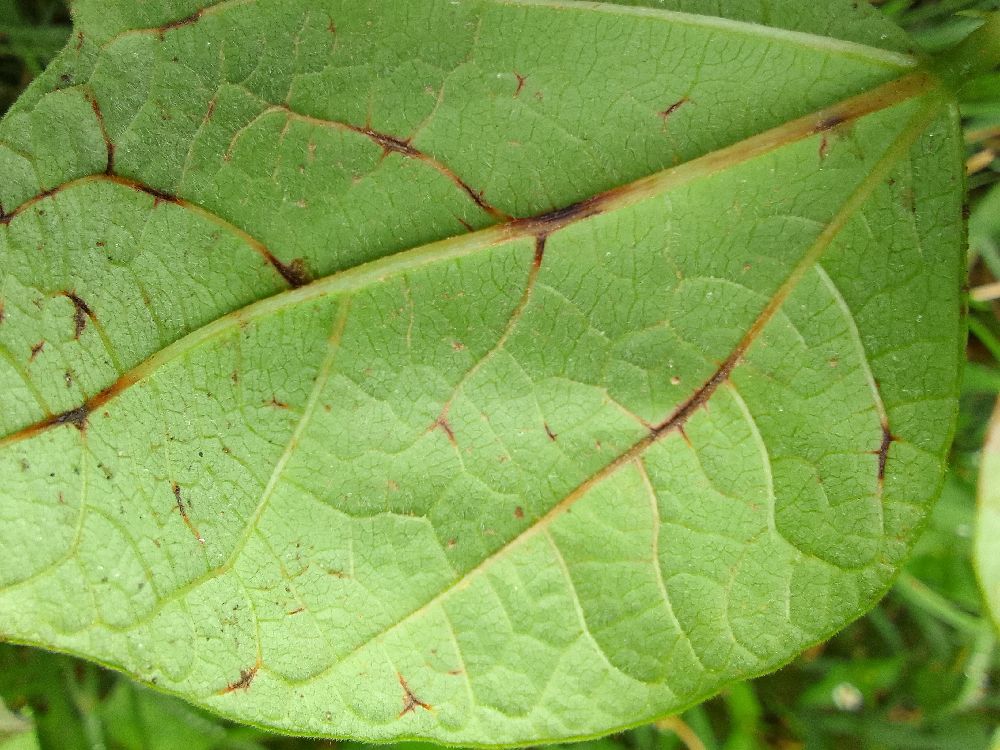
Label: anthracnose